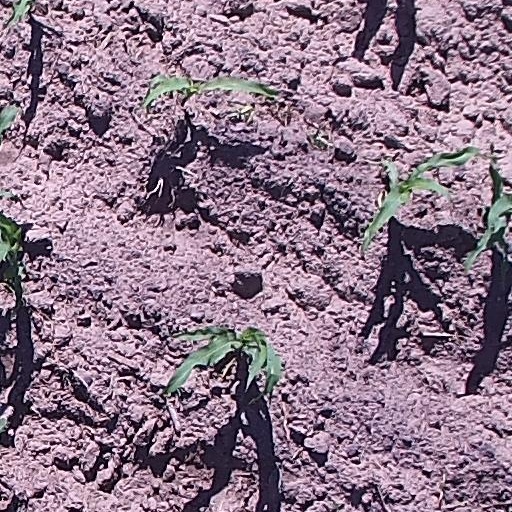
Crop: maize; corn